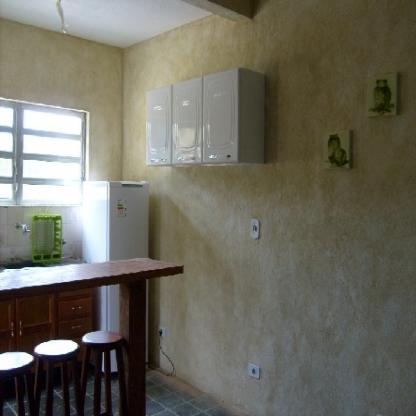
Scene: Indoor